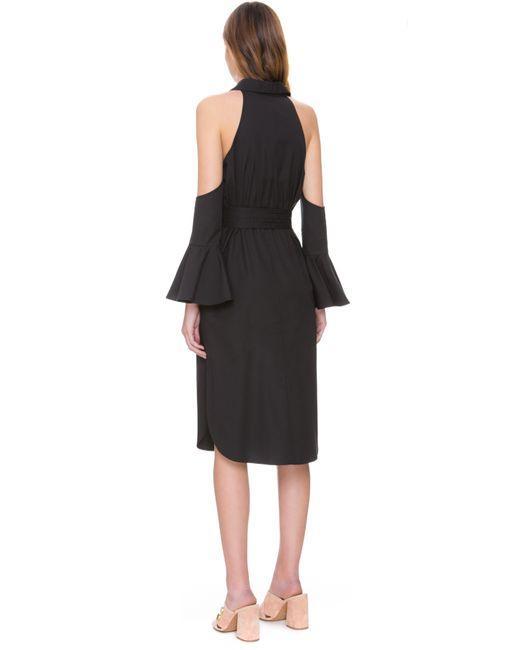
schwarzes Baumwoll-Schulterkleid für Damen